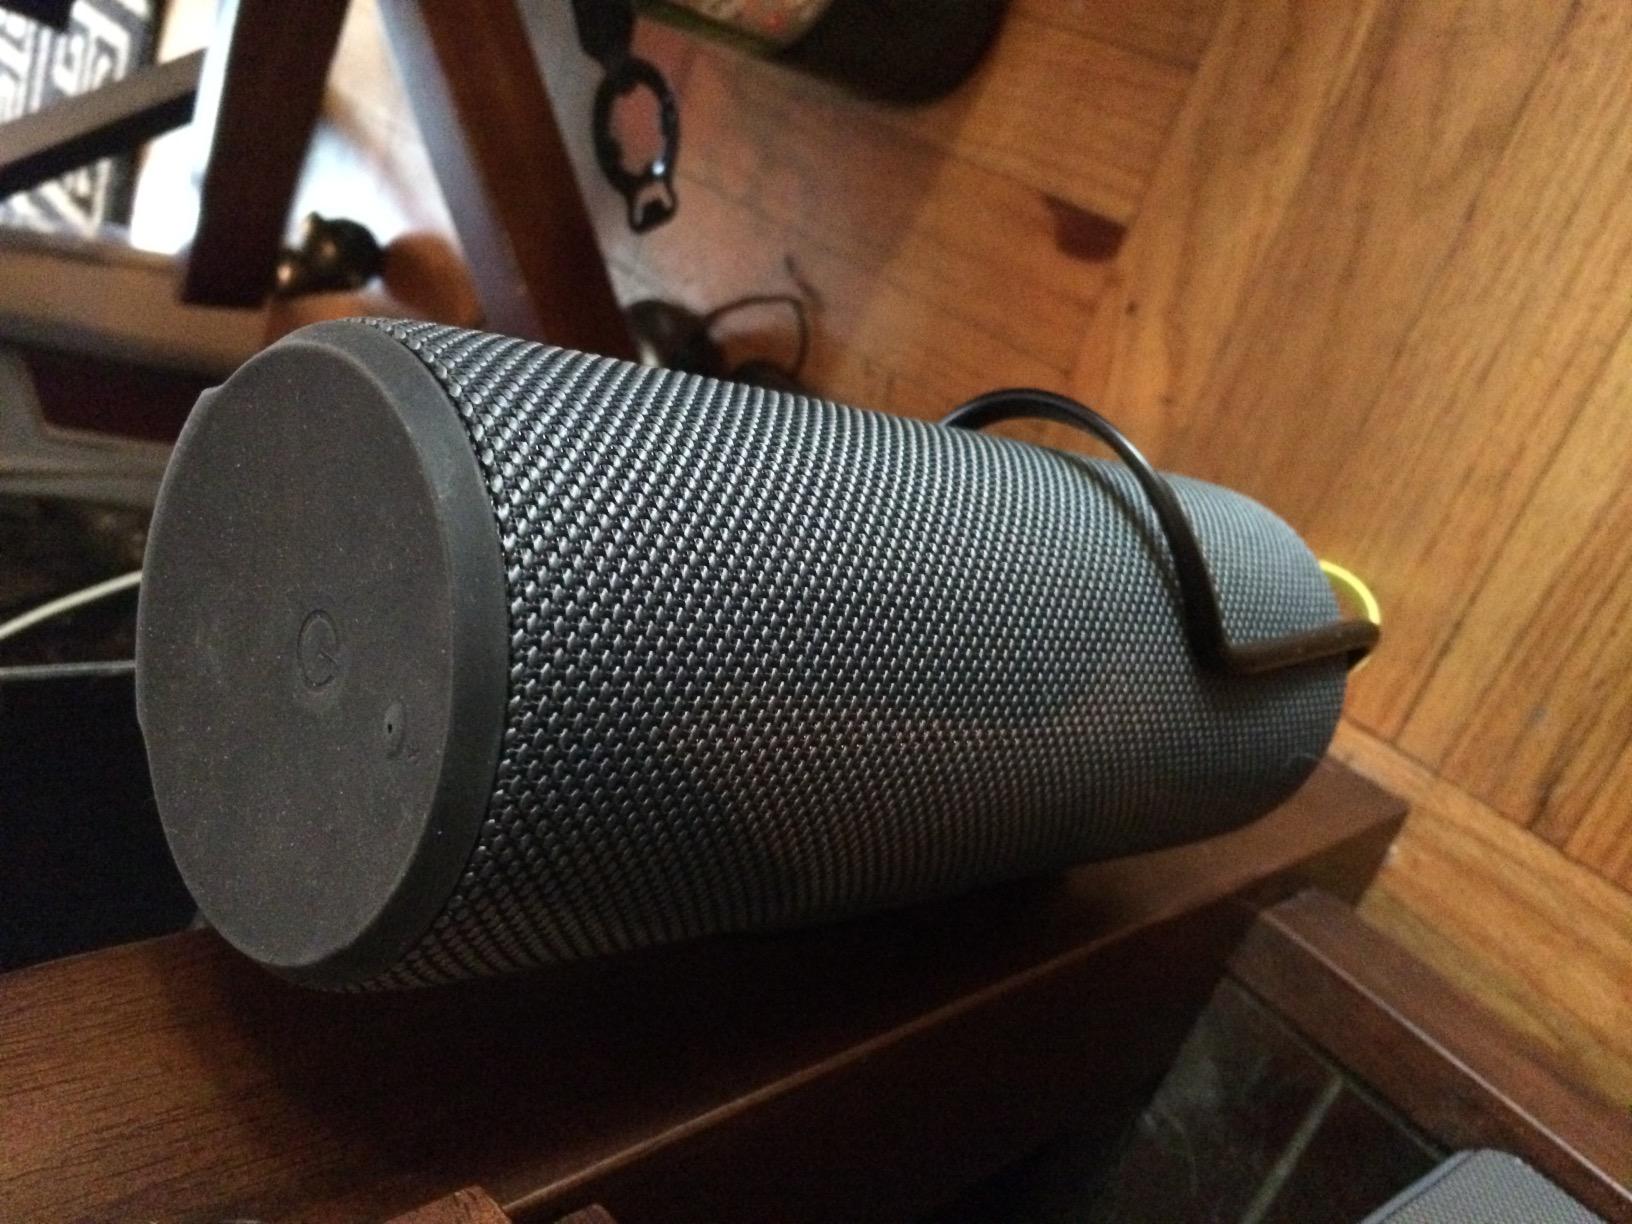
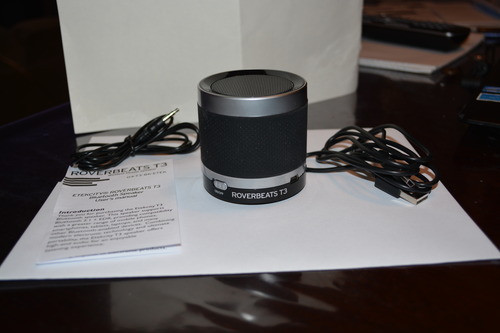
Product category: speaker
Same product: no